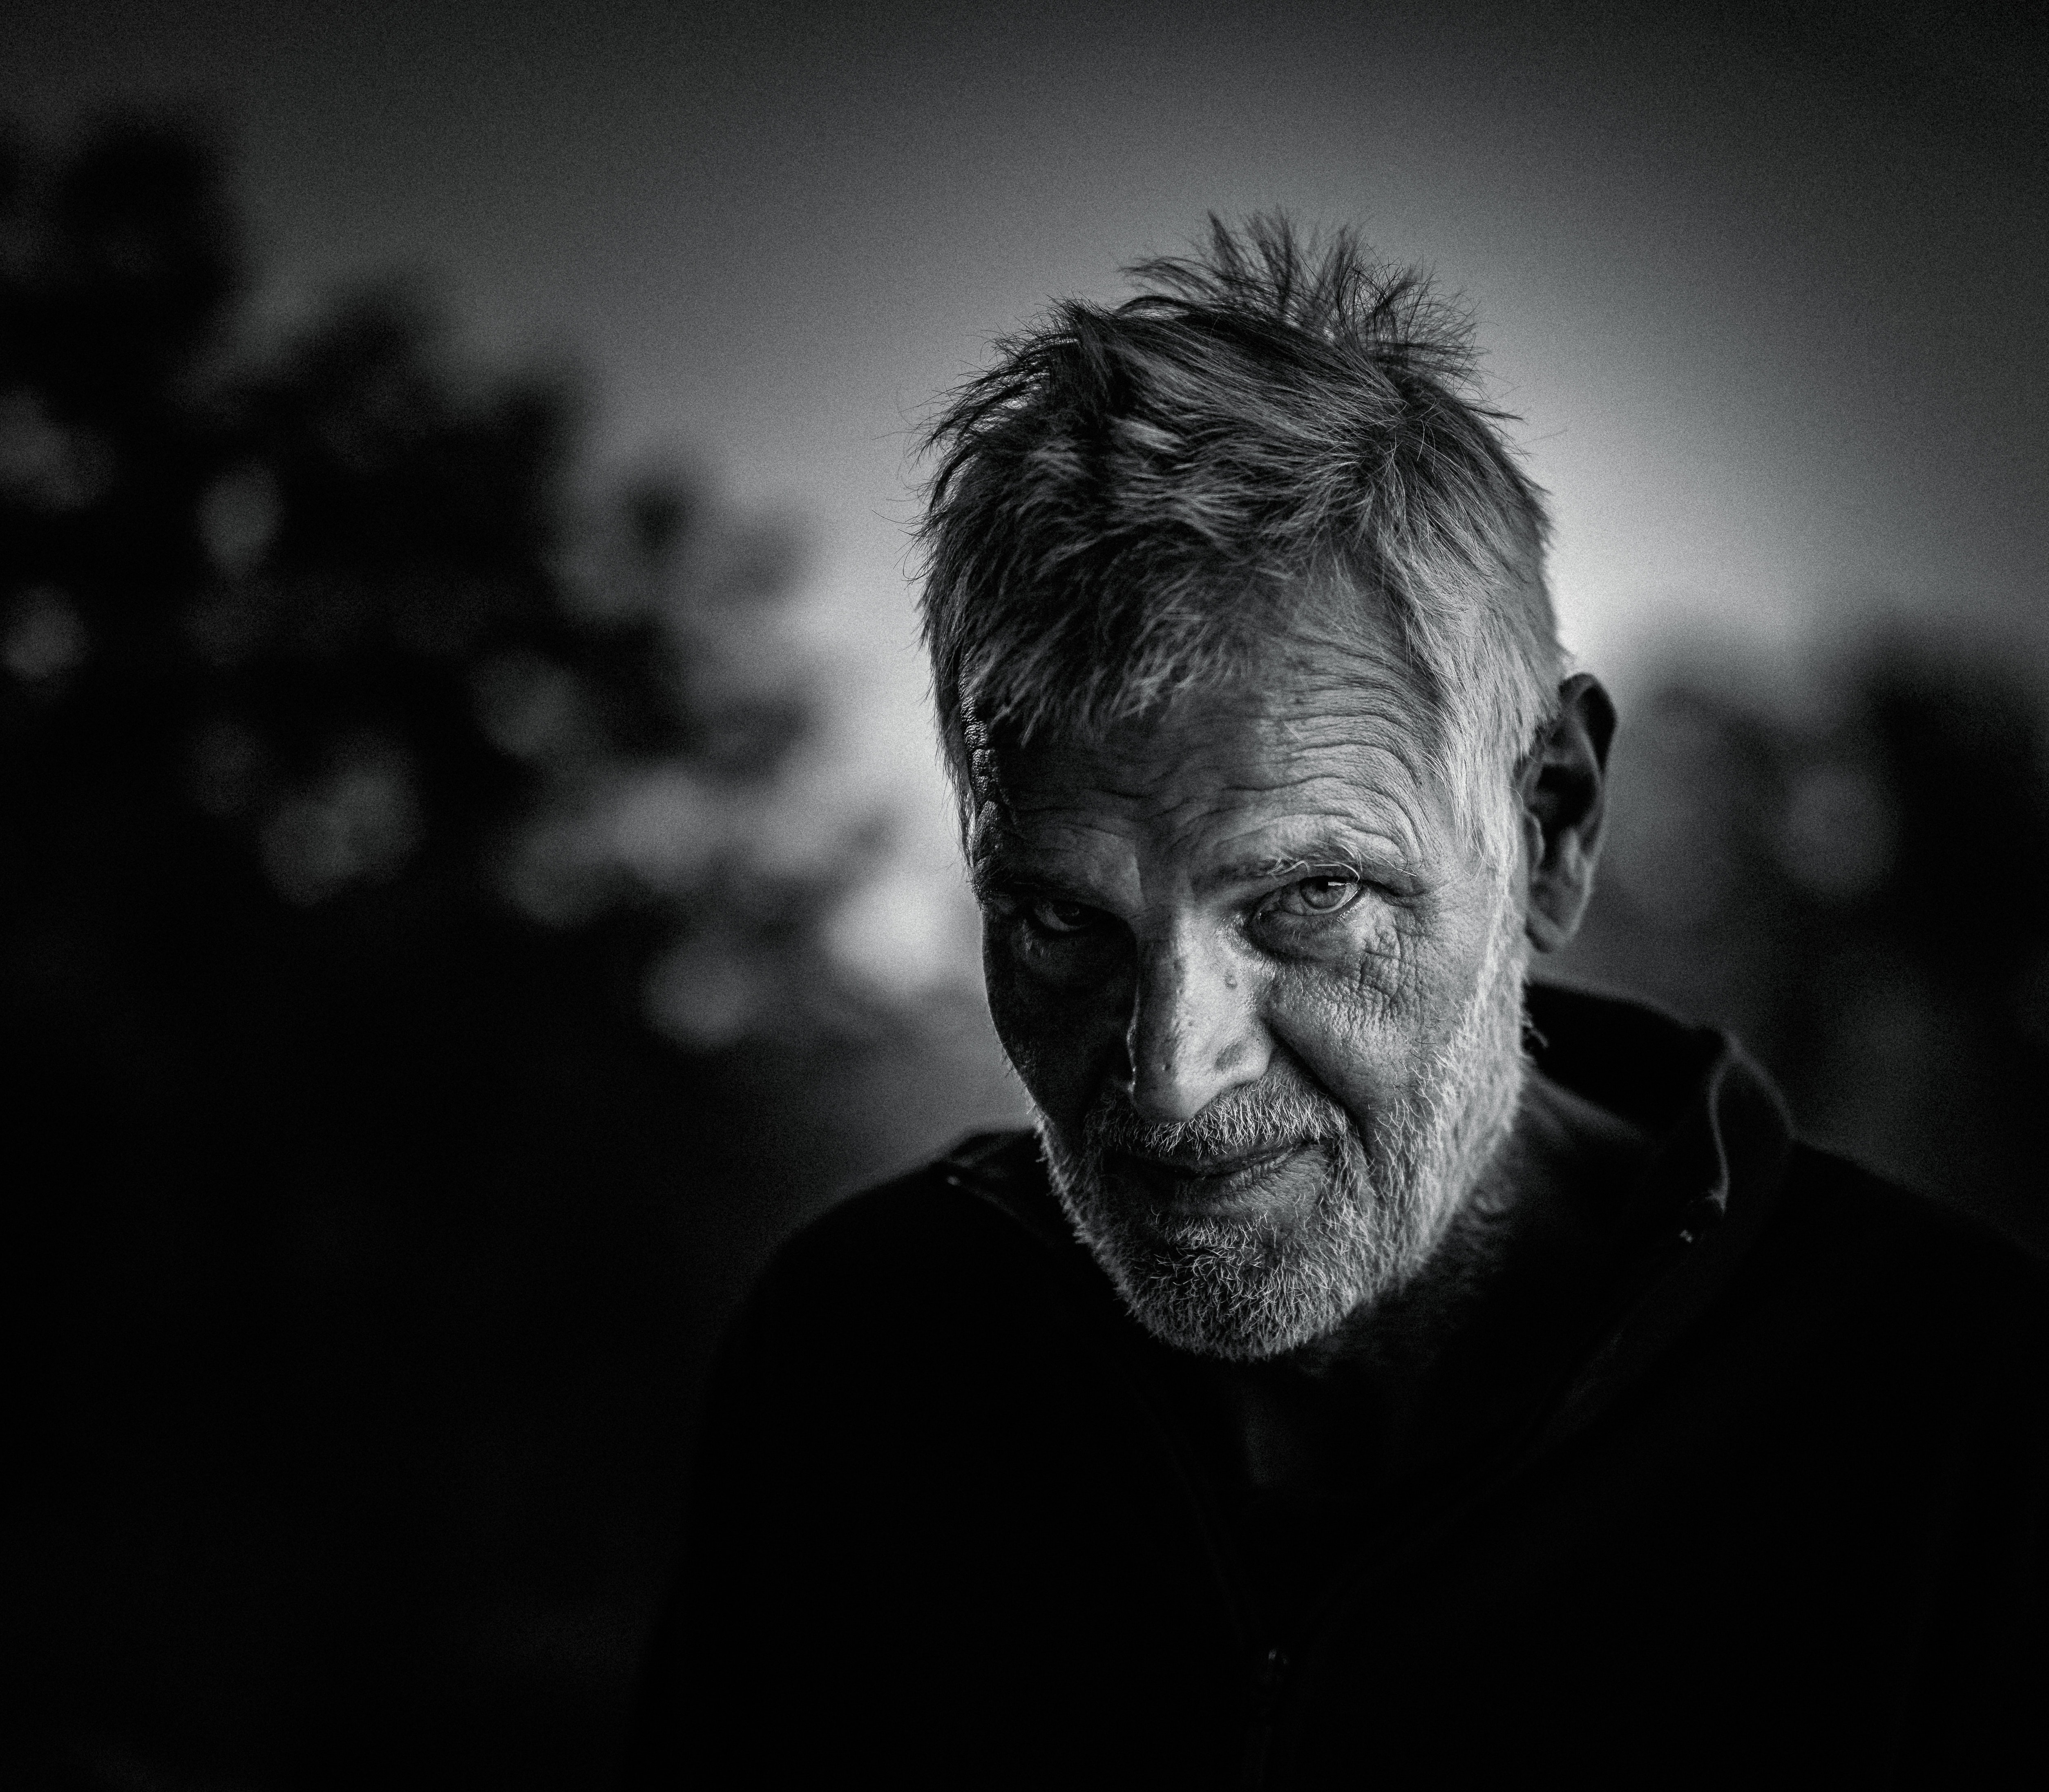
face, black, white, black and white, photograph, monochrome photography, monochrome, head, sky, wrinkle, eye, human, photography, darkness, organ, portrait photography, portrait, cloud, flash photography, facial hair, smile, style, stock photography, beard, night, ear